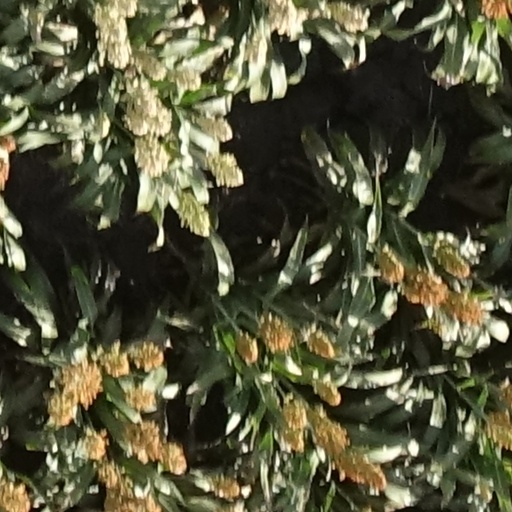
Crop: sorghum